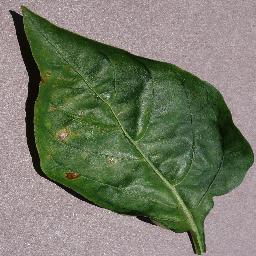
Label: Pepper,_bell___Bacterial_spot